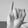
ASL letter: I